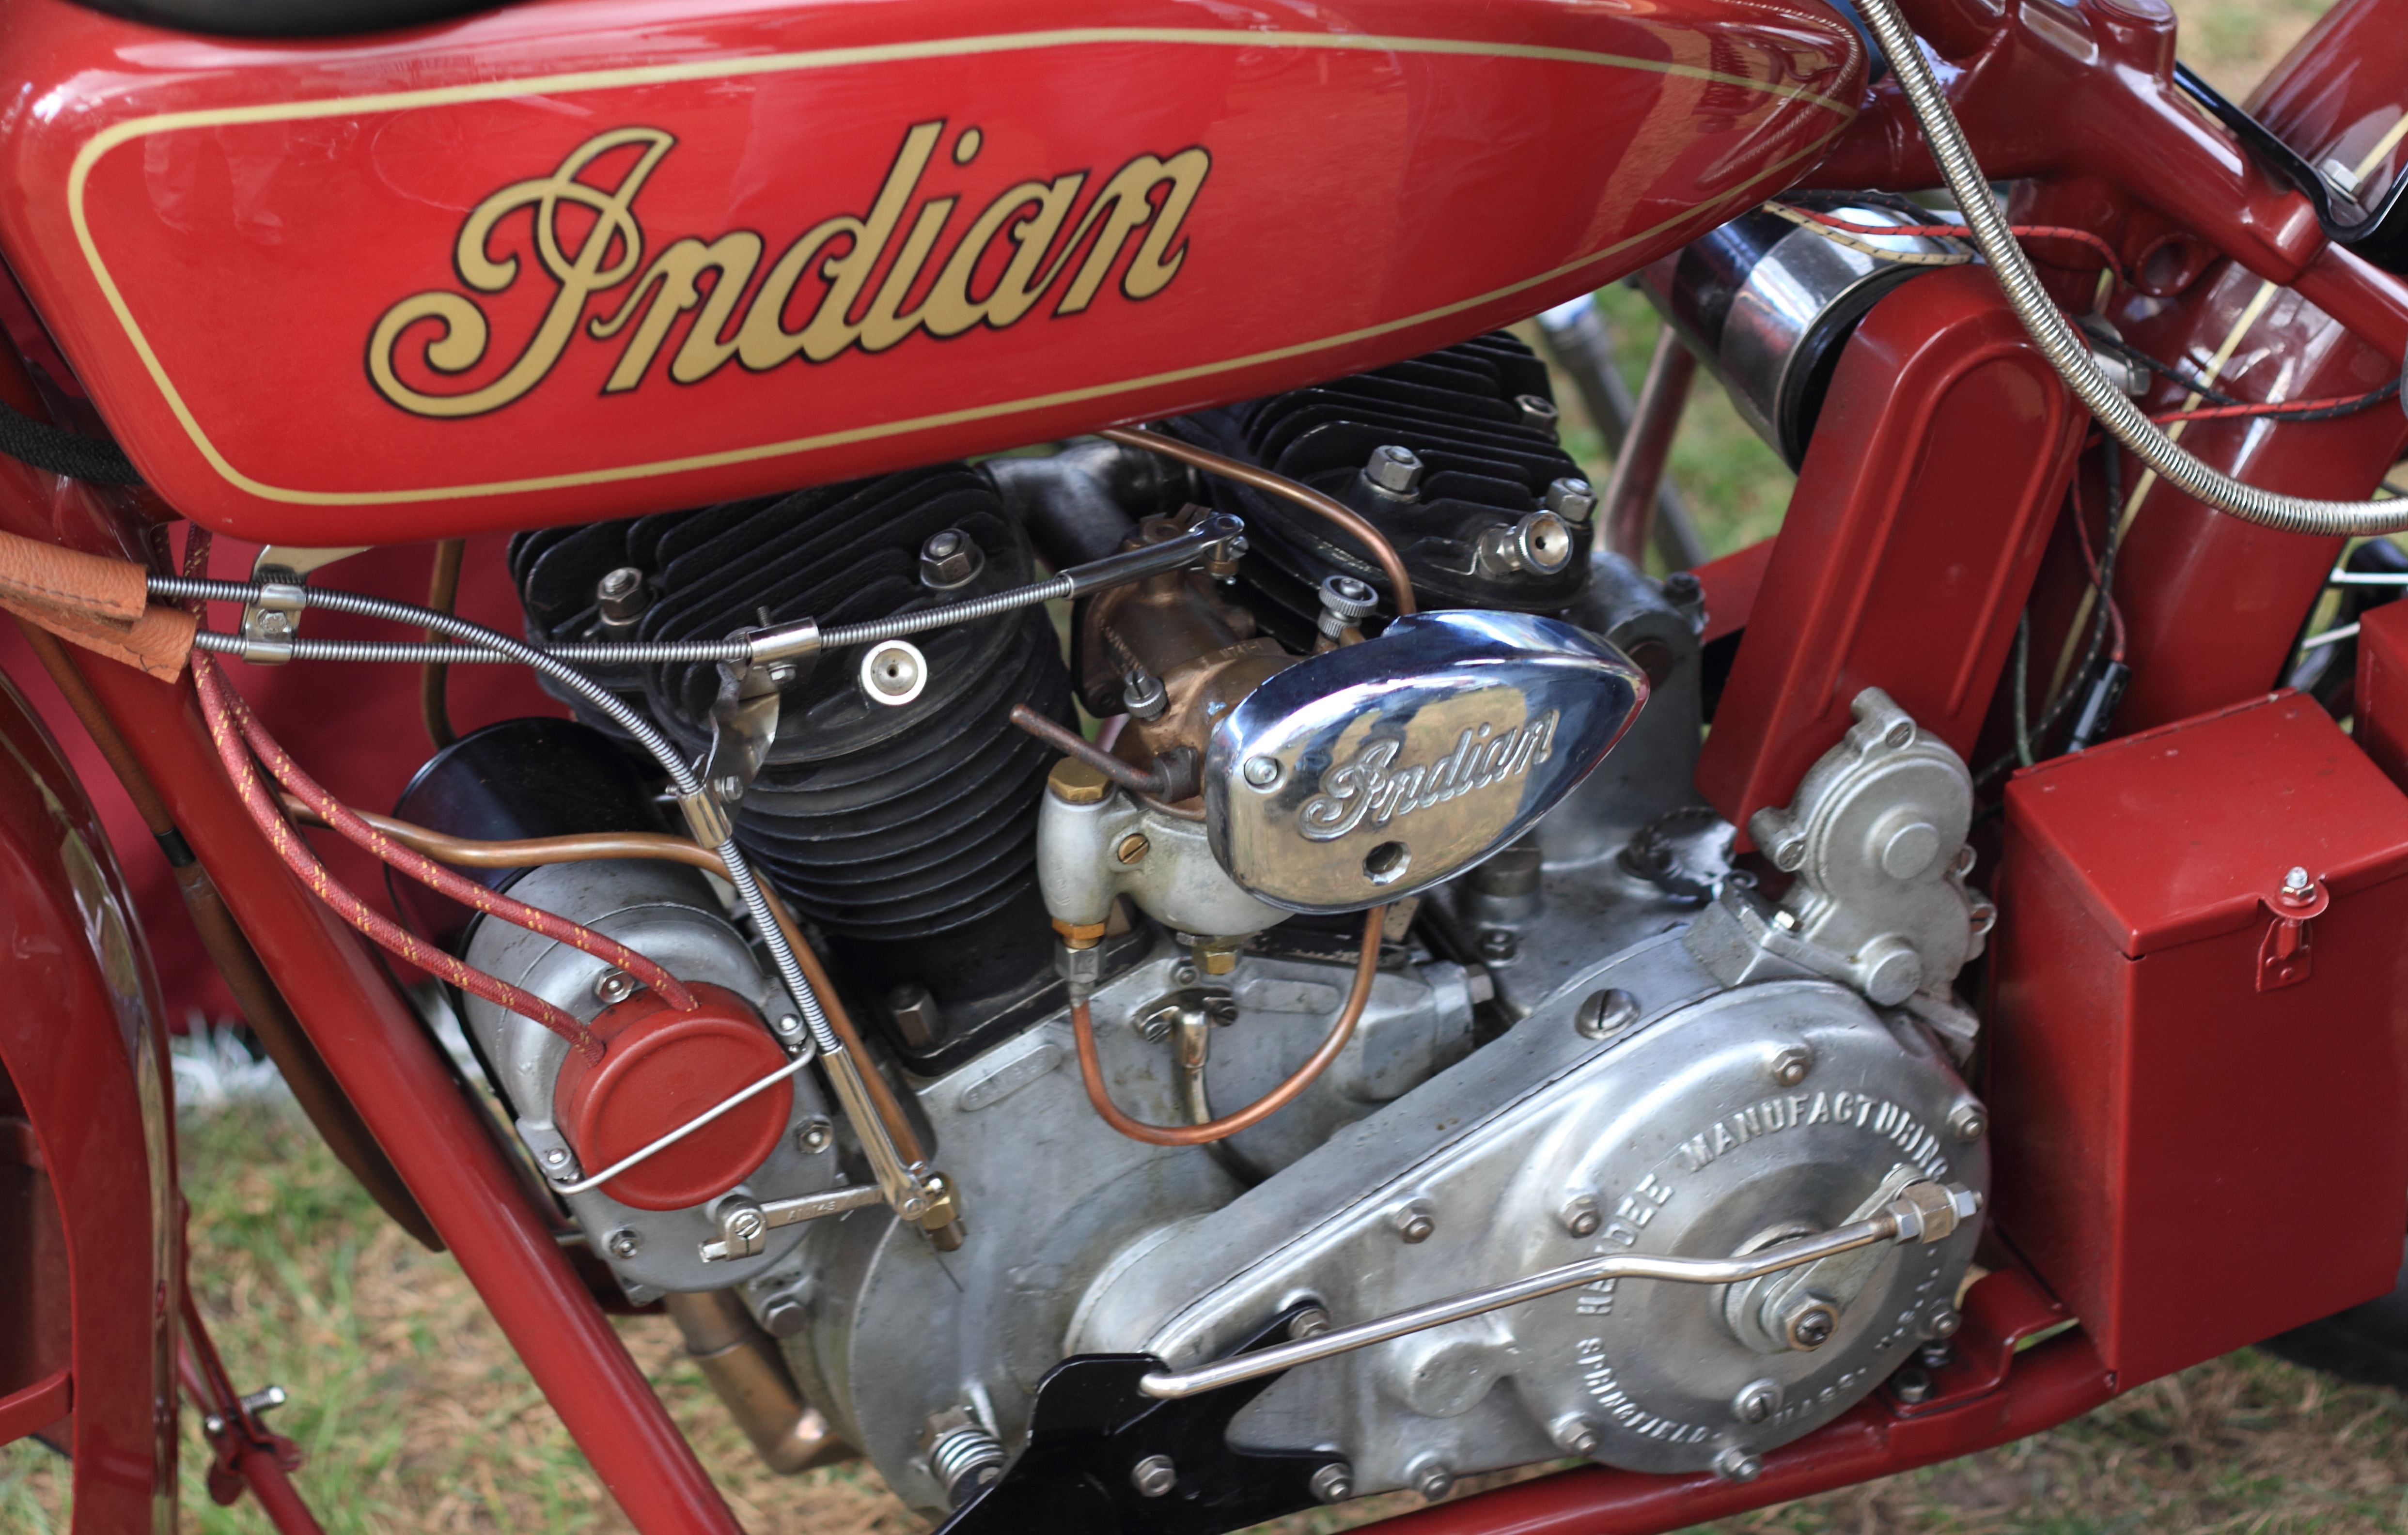
car, wheel, vehicle, motorcycle, motor vehicle, vintage car, netherlands, engine, indian, woerden, land vehicle, automobile make, automotive exterior, automotive engine part